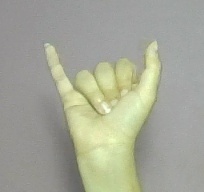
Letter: ya